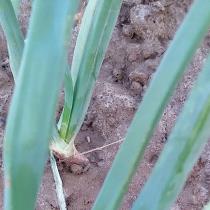
Crop: Onion
Condition: healthy-leaf